Rhode Island School of Design Museum

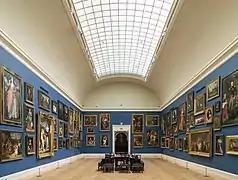
This salon-style gallery displays many paintings on multiple levels.

The RISD Museum's Asian Art collection contains ceramics, costume, prints, painting, sculpture, and textiles. One of the highlights of the collection is the peerless group of more than 700 19th-century Japanese prints which were collected by Abby Aldrich Rockefeller, considered among the finest assemblages of such work held outside Japan. The Japanese prints are shown, in rotation, in a gallery dedicated to their exhibition. A major attraction is the important 12th-century wooden Buddha Dainich Nyorai, the largest (over tall) historic Japanese wooden sculpture in the United States. The Buddha is on permanent exhibition in its own gallery.